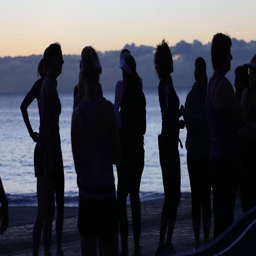
crowd of people on a beach